Kinsley Greyhound Stadium

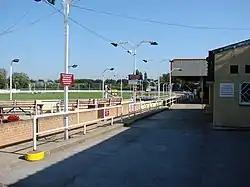
A view of the home straight in 2006

Kinsley Greyhound Stadium is a Greyhound Board of Great Britain regulated greyhound racing stadium situated on Wakefield Road in Kinsley, West Yorkshire, England.